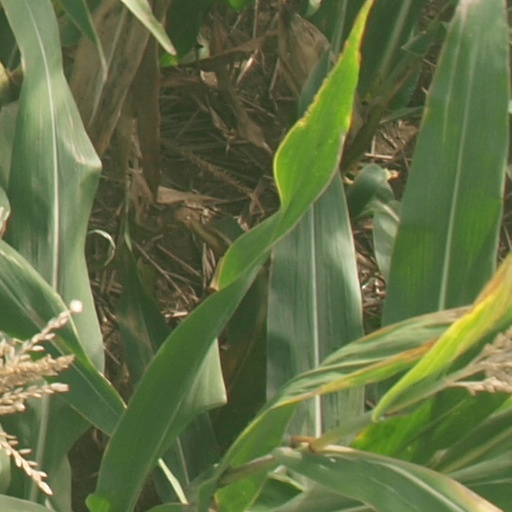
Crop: maize; corn